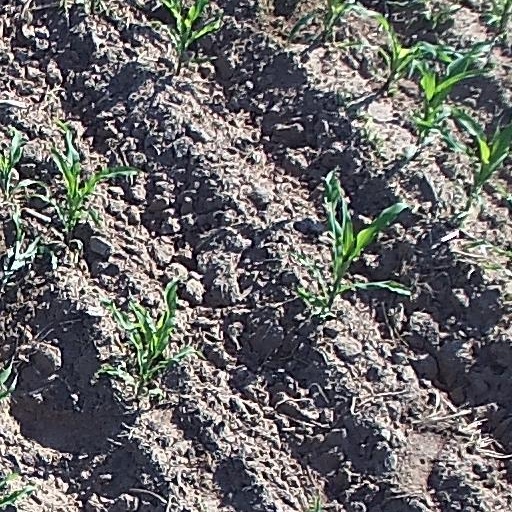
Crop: maize; corn